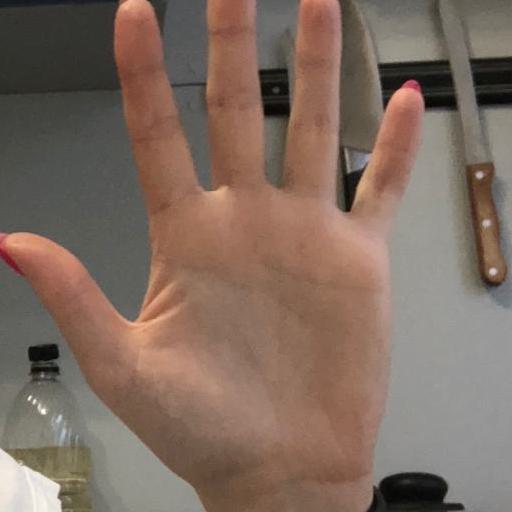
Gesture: palm